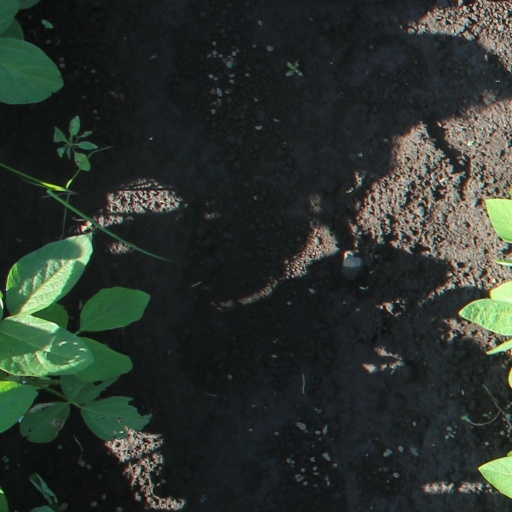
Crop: soybean